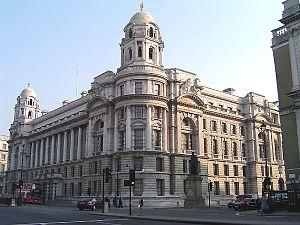
Le bureau de la Guerre est un ministère disparu du gouvernement du Royaume-Uni, chargé de l'administration de l'armée de terre britannique du XVIIᵉ siècle à 1964, date à laquelle ses responsabilités sont transférées au ministère de la Défense britannique. Le terme War Office est souvent donné à l'immeuble qui l'abritait, le Old War Office Building dans le quartier de Whitehall à Londres.